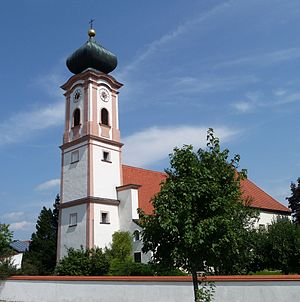
Außernzell
Kirke i Außernzell
Außernzell er en kommune i Landkreis Deggendorf i Regierungsbezirk Niederbayern i den tyske delstat Bayern, med godt 1.400 indbyggere. Den er en del af Verwaltungsgemeinschaft Schöllnach.